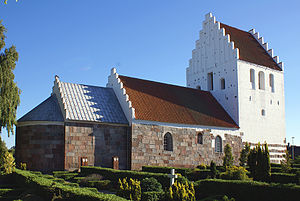
Flødstrup
Vor Frue Kirke i Flødstrup
Vor Frue Kirke i landsbyen Flødstrup, Flødstrup Sogn, Vindinge Herred, Nyborg Kommune, Danmark
Flødstrup er en lille landsby på det østlige Fyn beliggende i Flødstrup Sogn cirka 2 kilometer nord for Ullerslev og 8 kilometer syd for Kerteminde. Landsbyen ligger i Nyborg Kommune og hører til Region Syddanmark.